Alfred Roberts

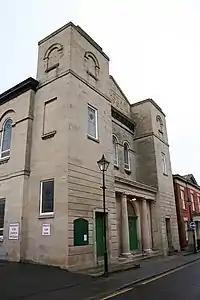
Roberts was a lay preacher at the Finkin Street Wesleyan Chapel ("pictured" in 2006)

Four years after moving to Grantham, Roberts met Beatrice Ethel Stephenson (24 August 1888 – 7 December 1960) through the Finkin Street Methodist Church, which he attended every Sunday. They married in Grantham on 28 May 1917. Their two daughters were also born in Grantham: Muriel Cullen (24 May 1921 – 3 December 2004) and Margaret Thatcher. In 1919, they bought the grocery shop, and in 1923, Roberts opened a second shop.